Delta University for Science and Technology

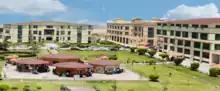
Delta University Campus

Delta University for Science and Technology in Mansoura is one of the entities of Delta Group, established by presidential decree No. 147 for the year 2007 as the first private university in the Egyptian Delta and Lower Egypt. It is a University that operates according to the highest national and international accreditation standards and includes many faculties.